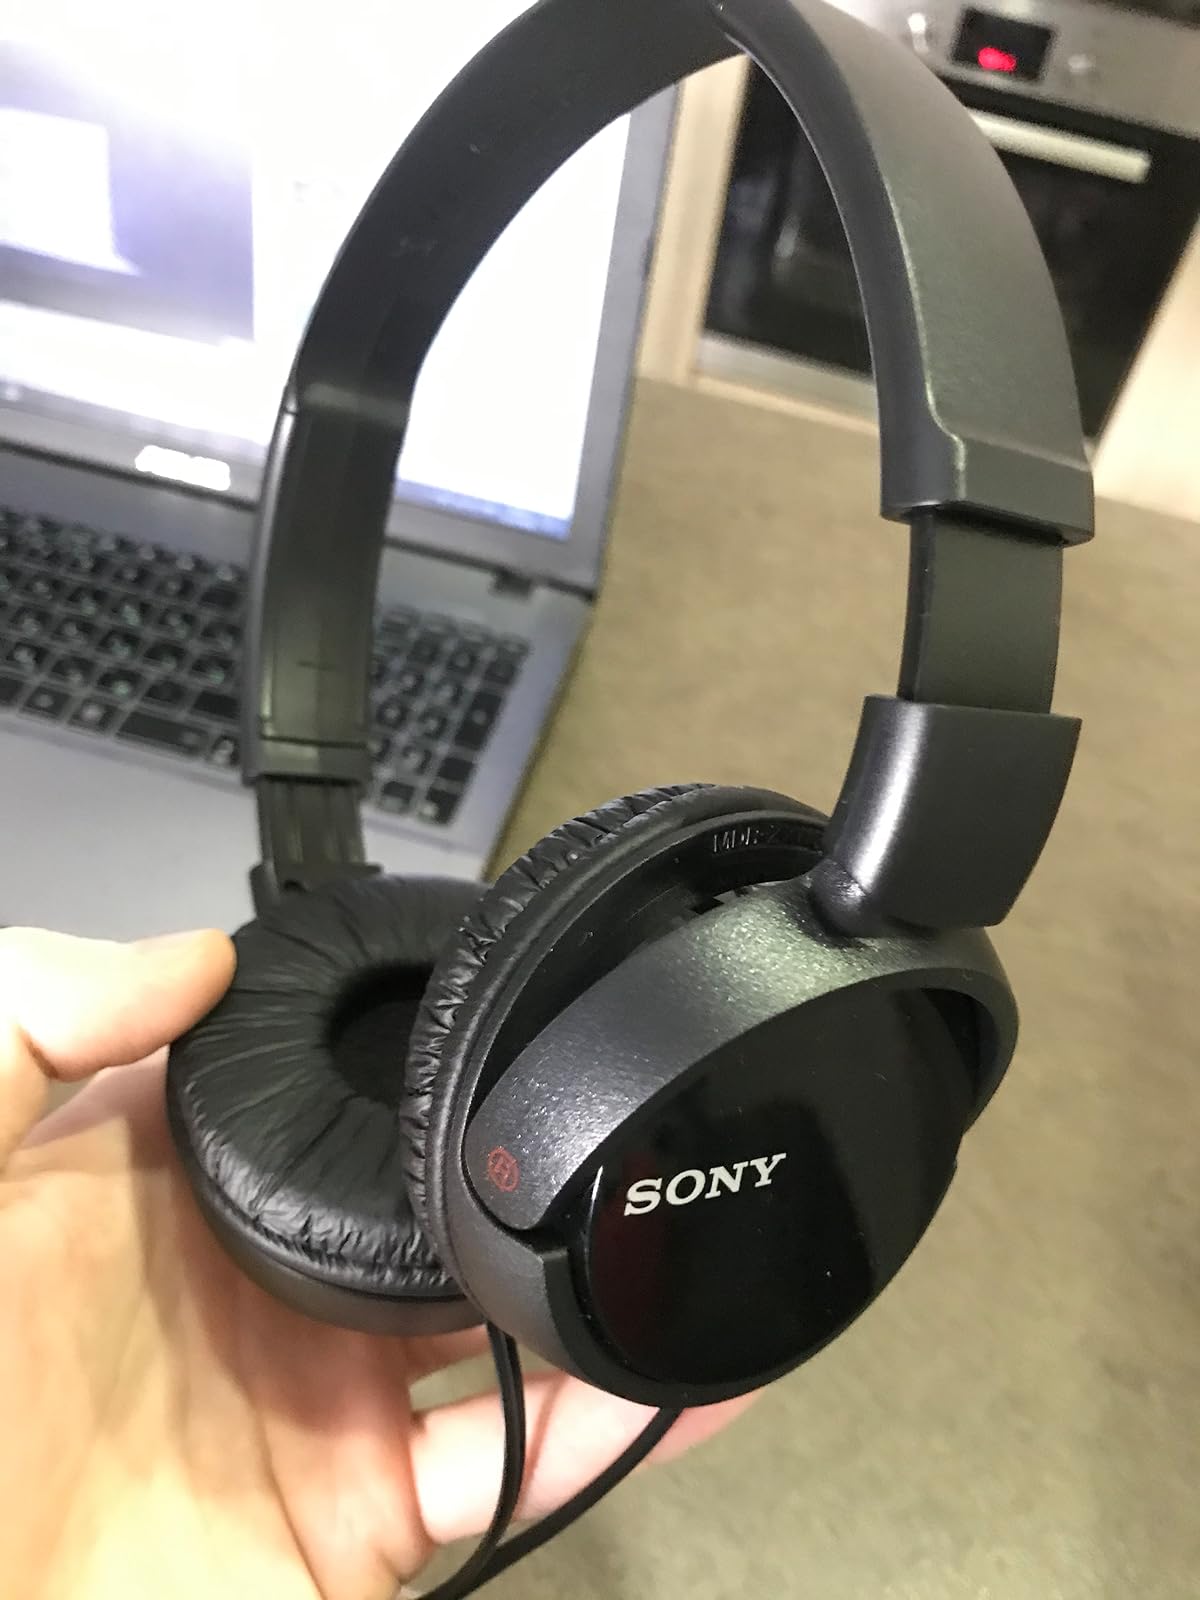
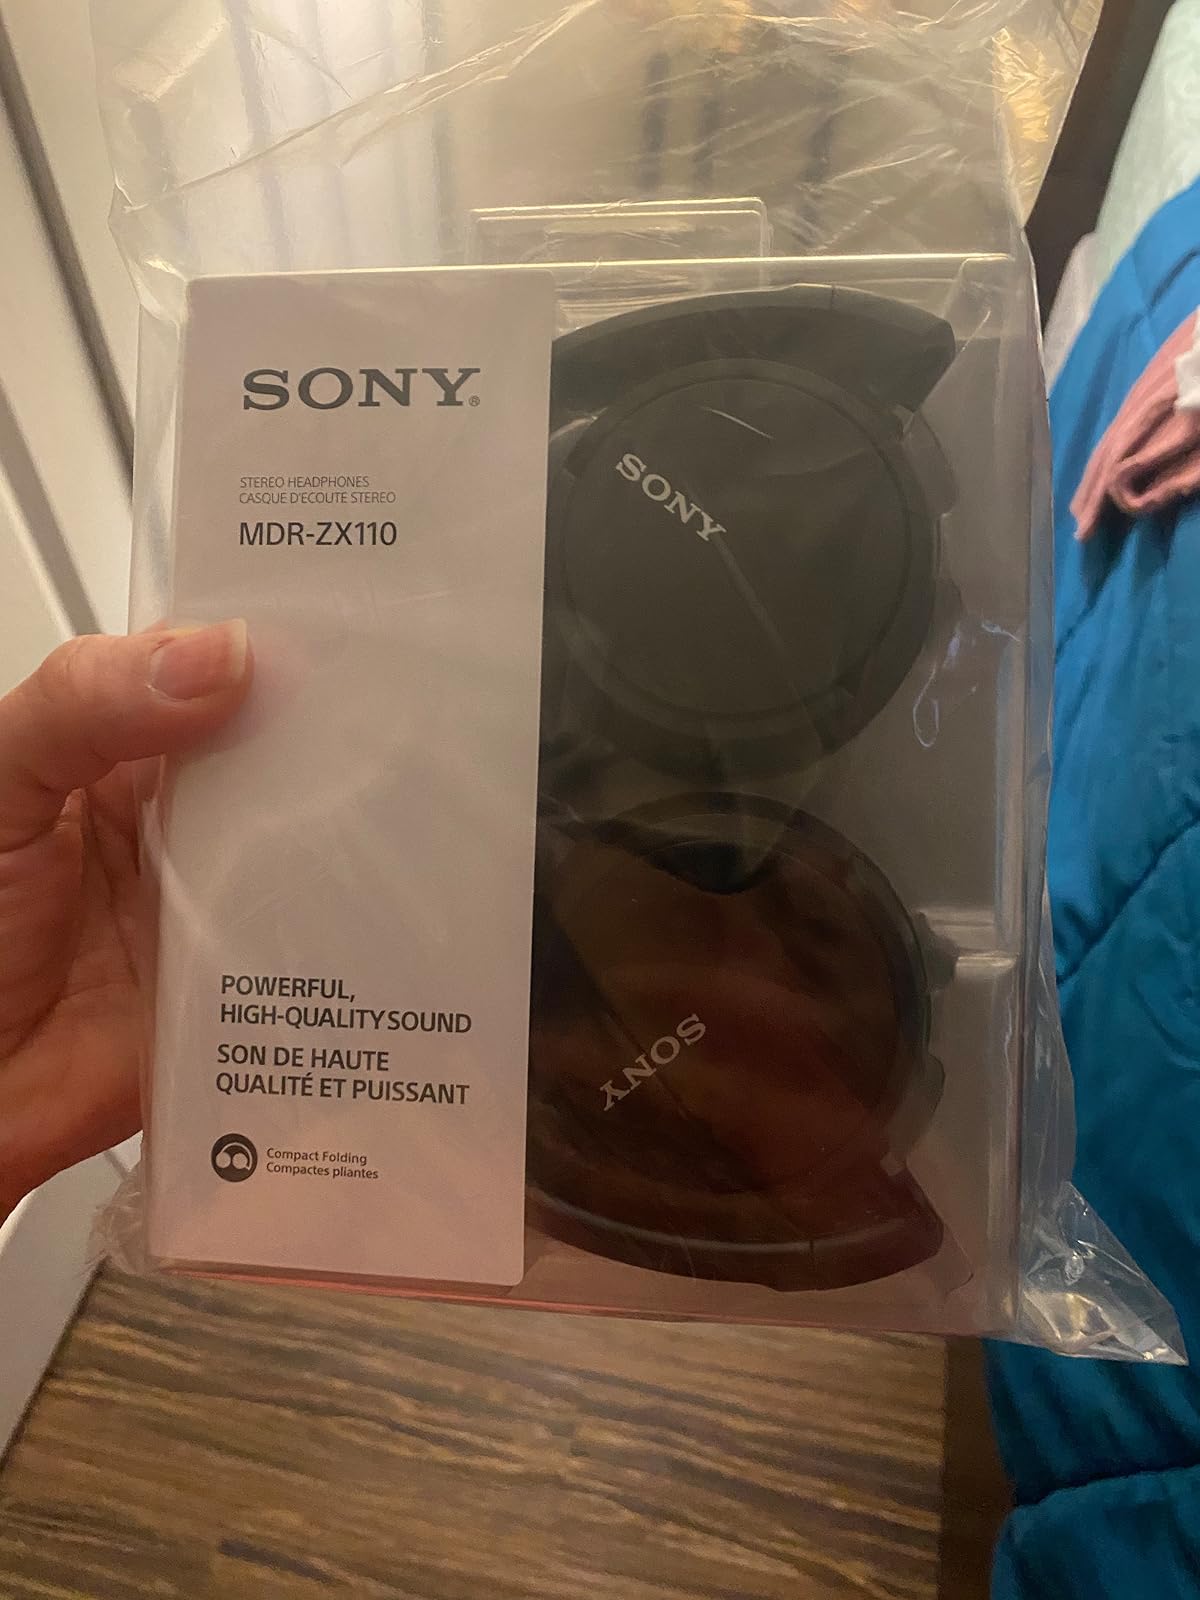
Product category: headphones
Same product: yes